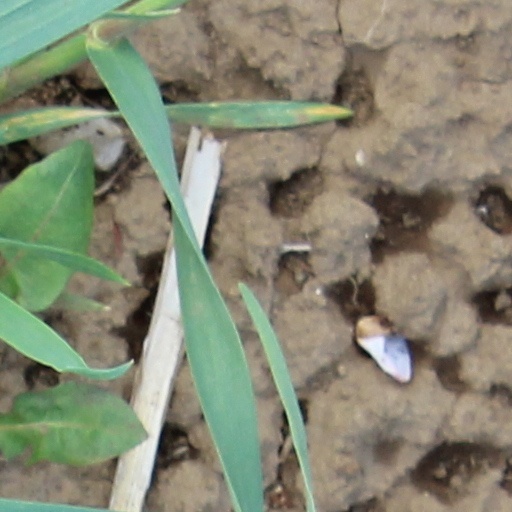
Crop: wheat